Mowbray Park and East Brisbane War Memorial

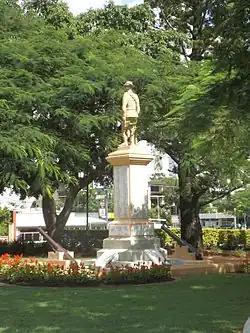
Memorial in 2015

Mowbray Park and East Brisbane War Memorial are a heritage-listed park and monument within the park on Lytton Road, East Brisbane, Queensland, Australia. It was built from 1904 to 1974. It is also known as East Brisbane War Memorial and Riversdale. It was added to the Queensland Heritage Register on 21 October 1992.